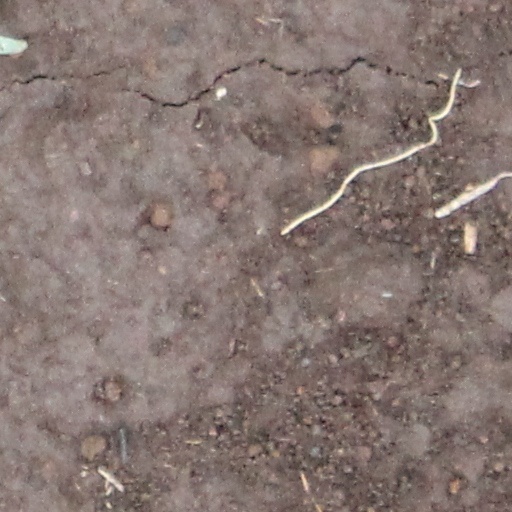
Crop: wheat